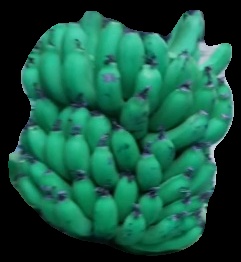
Variety: pachbale
Grade: grade2